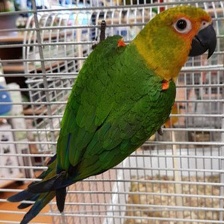
Species: JANDAYA PARAKEET
Scientific name: ARATINGA JANDAYA